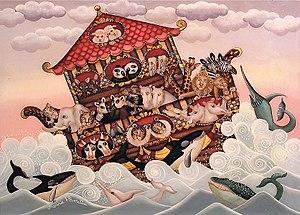
tableau
Marie Amalia, signature de Marie Amalia Bartolini, est une artiste peintre française née le 9 novembre 1961 à Paris.